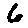
Label: 6